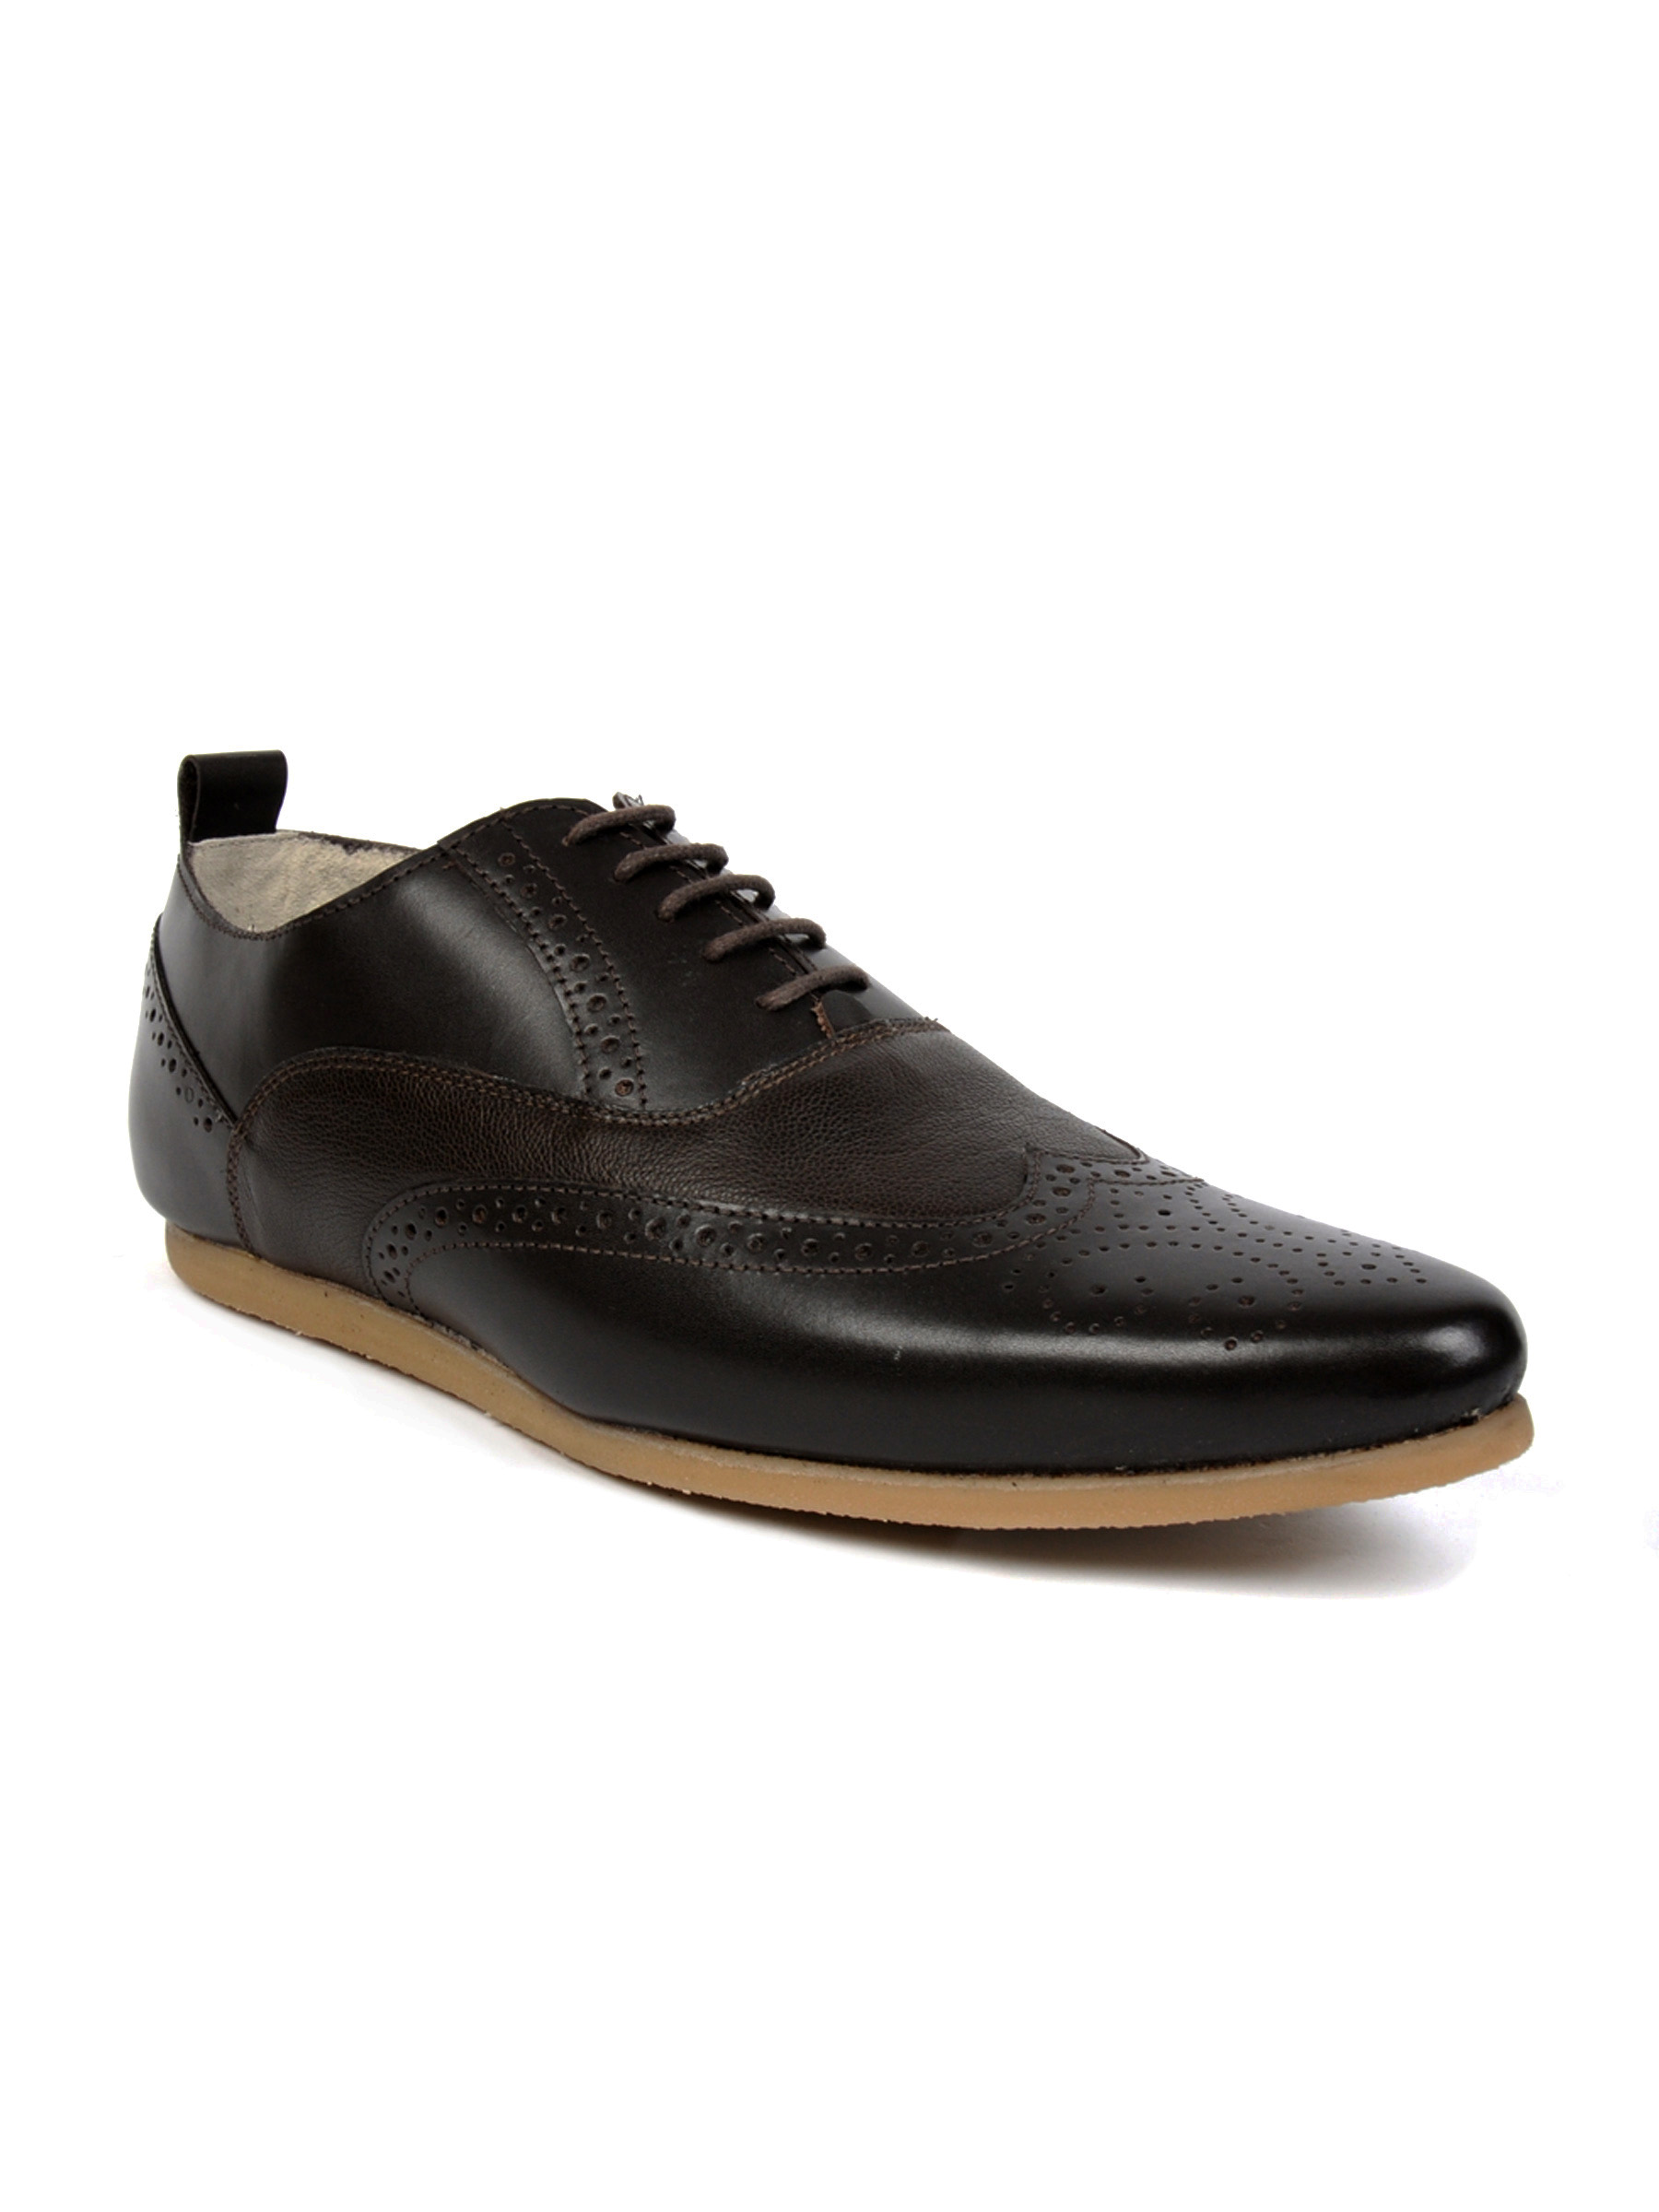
Carlton London Men Formal Brown Formal Shoes
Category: Footwear / Shoes / Formal Shoes
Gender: Men
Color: Brown
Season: Fall 2011
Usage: Formal